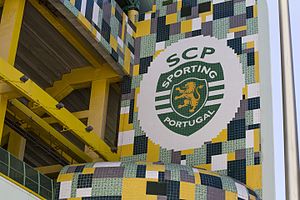
Sporting Clube de Portugal
Sporting Clube de Portugal er en portugisisk fodboldklub. I fortiden har klubben forsøgt at slette dette navn, nemlig gennem ex-præsident Sousa Cintra og de andre bestyrelsesmedlemmer, i et forsøg på at klubben bliver kendt på dets oprindelige navn.